Giovanni da Verrazzano

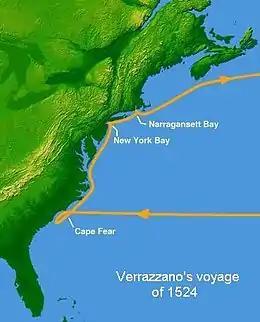
Verrazzano's voyage in 1524

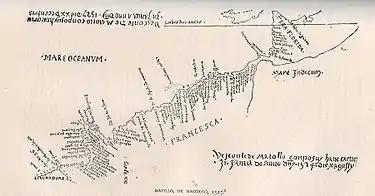
1527 map by Visconte Maggiolo showing the east coast of North America with "Tera Florida" at top right and "Lavoradore" (Labrador) at bottom left. The information supposedly came from Giovanni da Verrazzano's voyage in 1524. (Biblioteca Ambrosiana Milan.)

In September 1522, the surviving members of the Magellan expedition returned to Spain, having circumnavigated the globe. Competition in trade was becoming urgent, especially with Portugal.